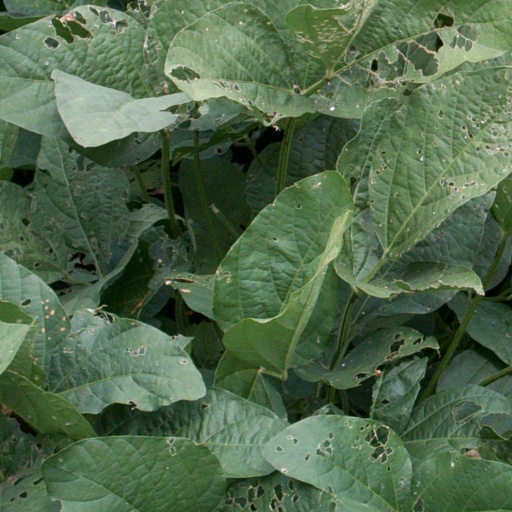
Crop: soybean